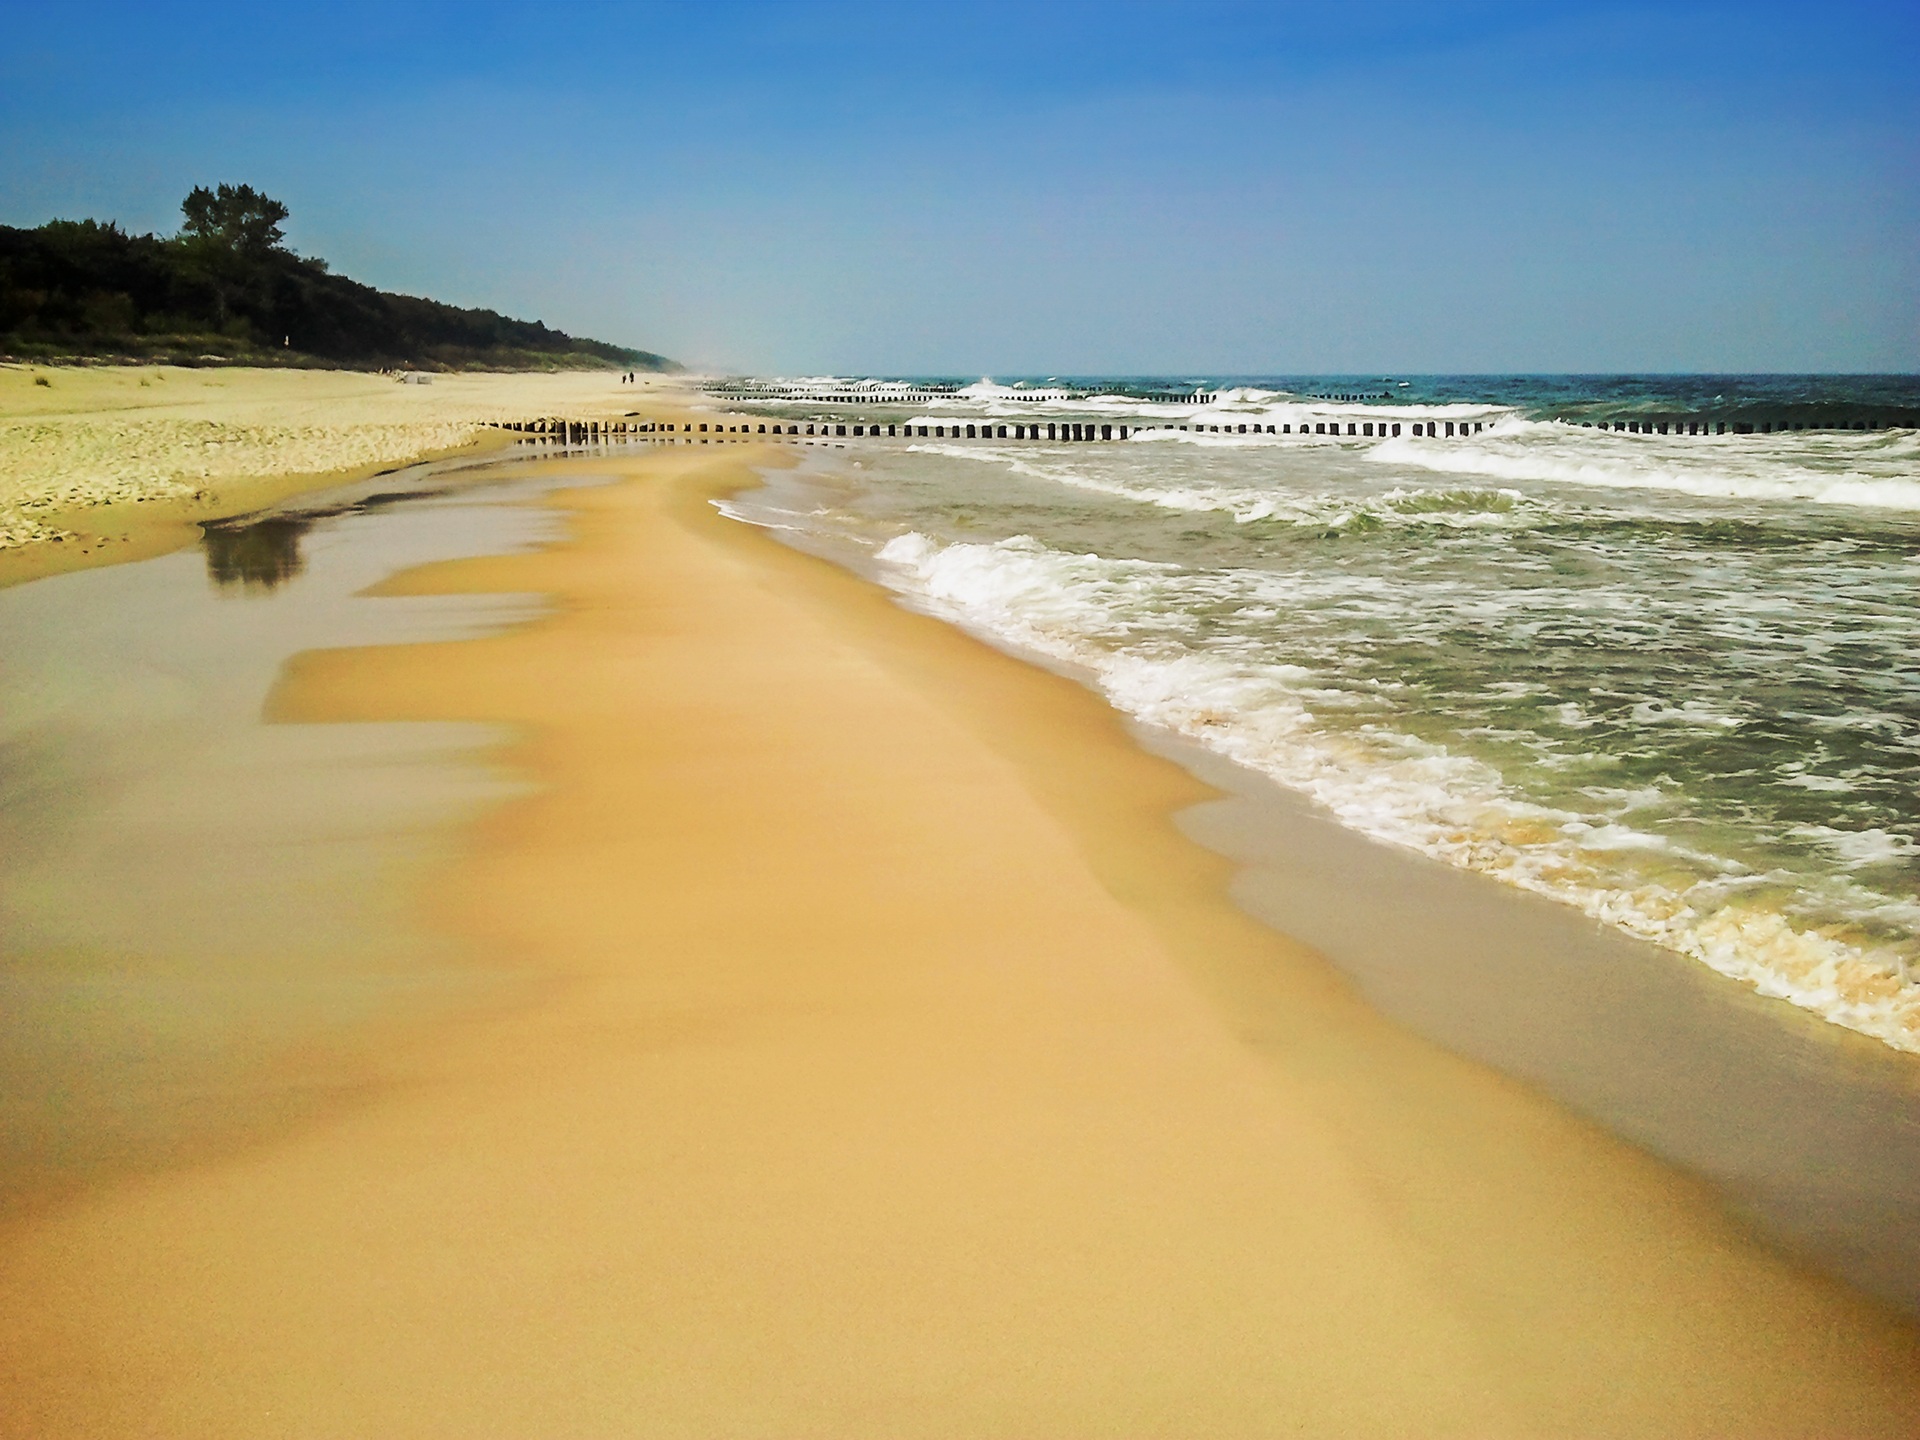
beach, sea, coast, water, nature, sand, ocean, horizon, sunlight, shore, wave, vacation, bay, blue, material, body of water, waves, cape, the baltic sea, the waves, wind wave, cha upy